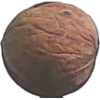
Label: walnut